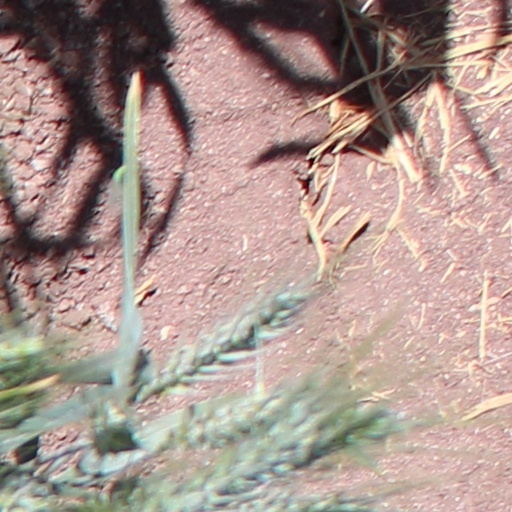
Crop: wheat